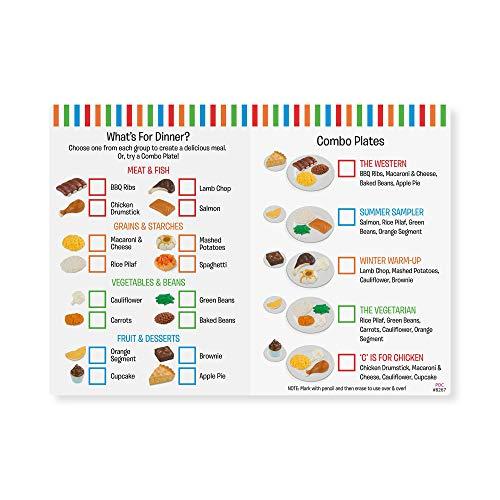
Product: Melissa & Doug Combine & Dine Dinners (Pretend Play, Durable, Realistic Food Pieces, Dishwasher-Safe, 17-Piece Set, Great Gift for Girls and Boys - Best for 3, 4, 5 Year Olds and Up)
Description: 17-PIECE DINNER PLAY FOOD: The Melissa and Doug Combine and Dine Dinners set contains 17 pieces of durable, realistic play food including 4 proteins, 4 vegetables and beans, 4 grains and starches, 4 desserts, and a 4-sided write-on menu.
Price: $23.99
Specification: ProductDimensions:9.5x3.3x10inches|ItemWeight:2pounds|ShippingWeight:2.1pounds(Viewshippingratesandpolicies)|DomesticShipping:ItemcanbeshippedwithinU.S.|InternationalShipping:ThisitemcanbeshippedtoselectcountriesoutsideoftheU.S.LearnMore|ASIN:B01B1UPQSI|Itemmodelnumber:8267|Manufacturerrecommendedage:36months-6years